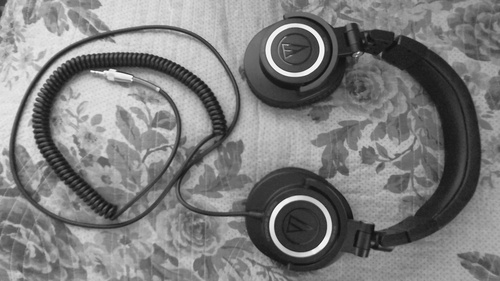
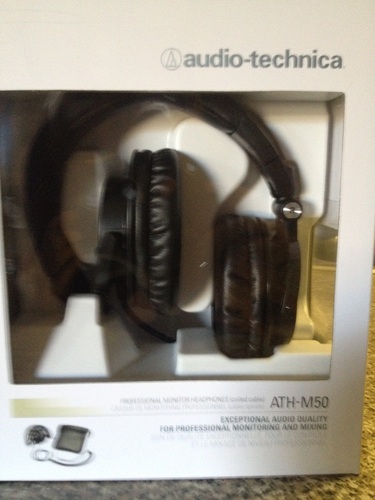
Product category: headphones
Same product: yes